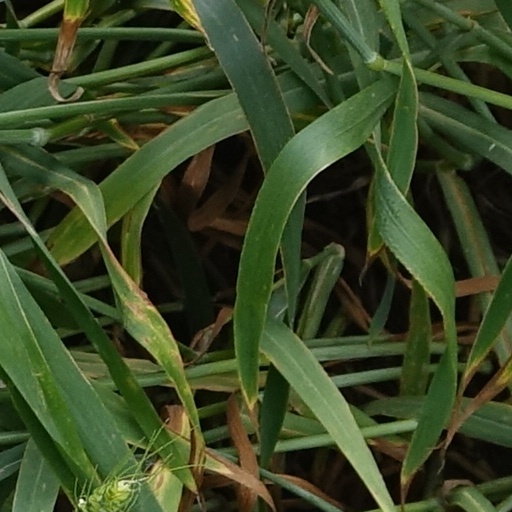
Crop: wheat